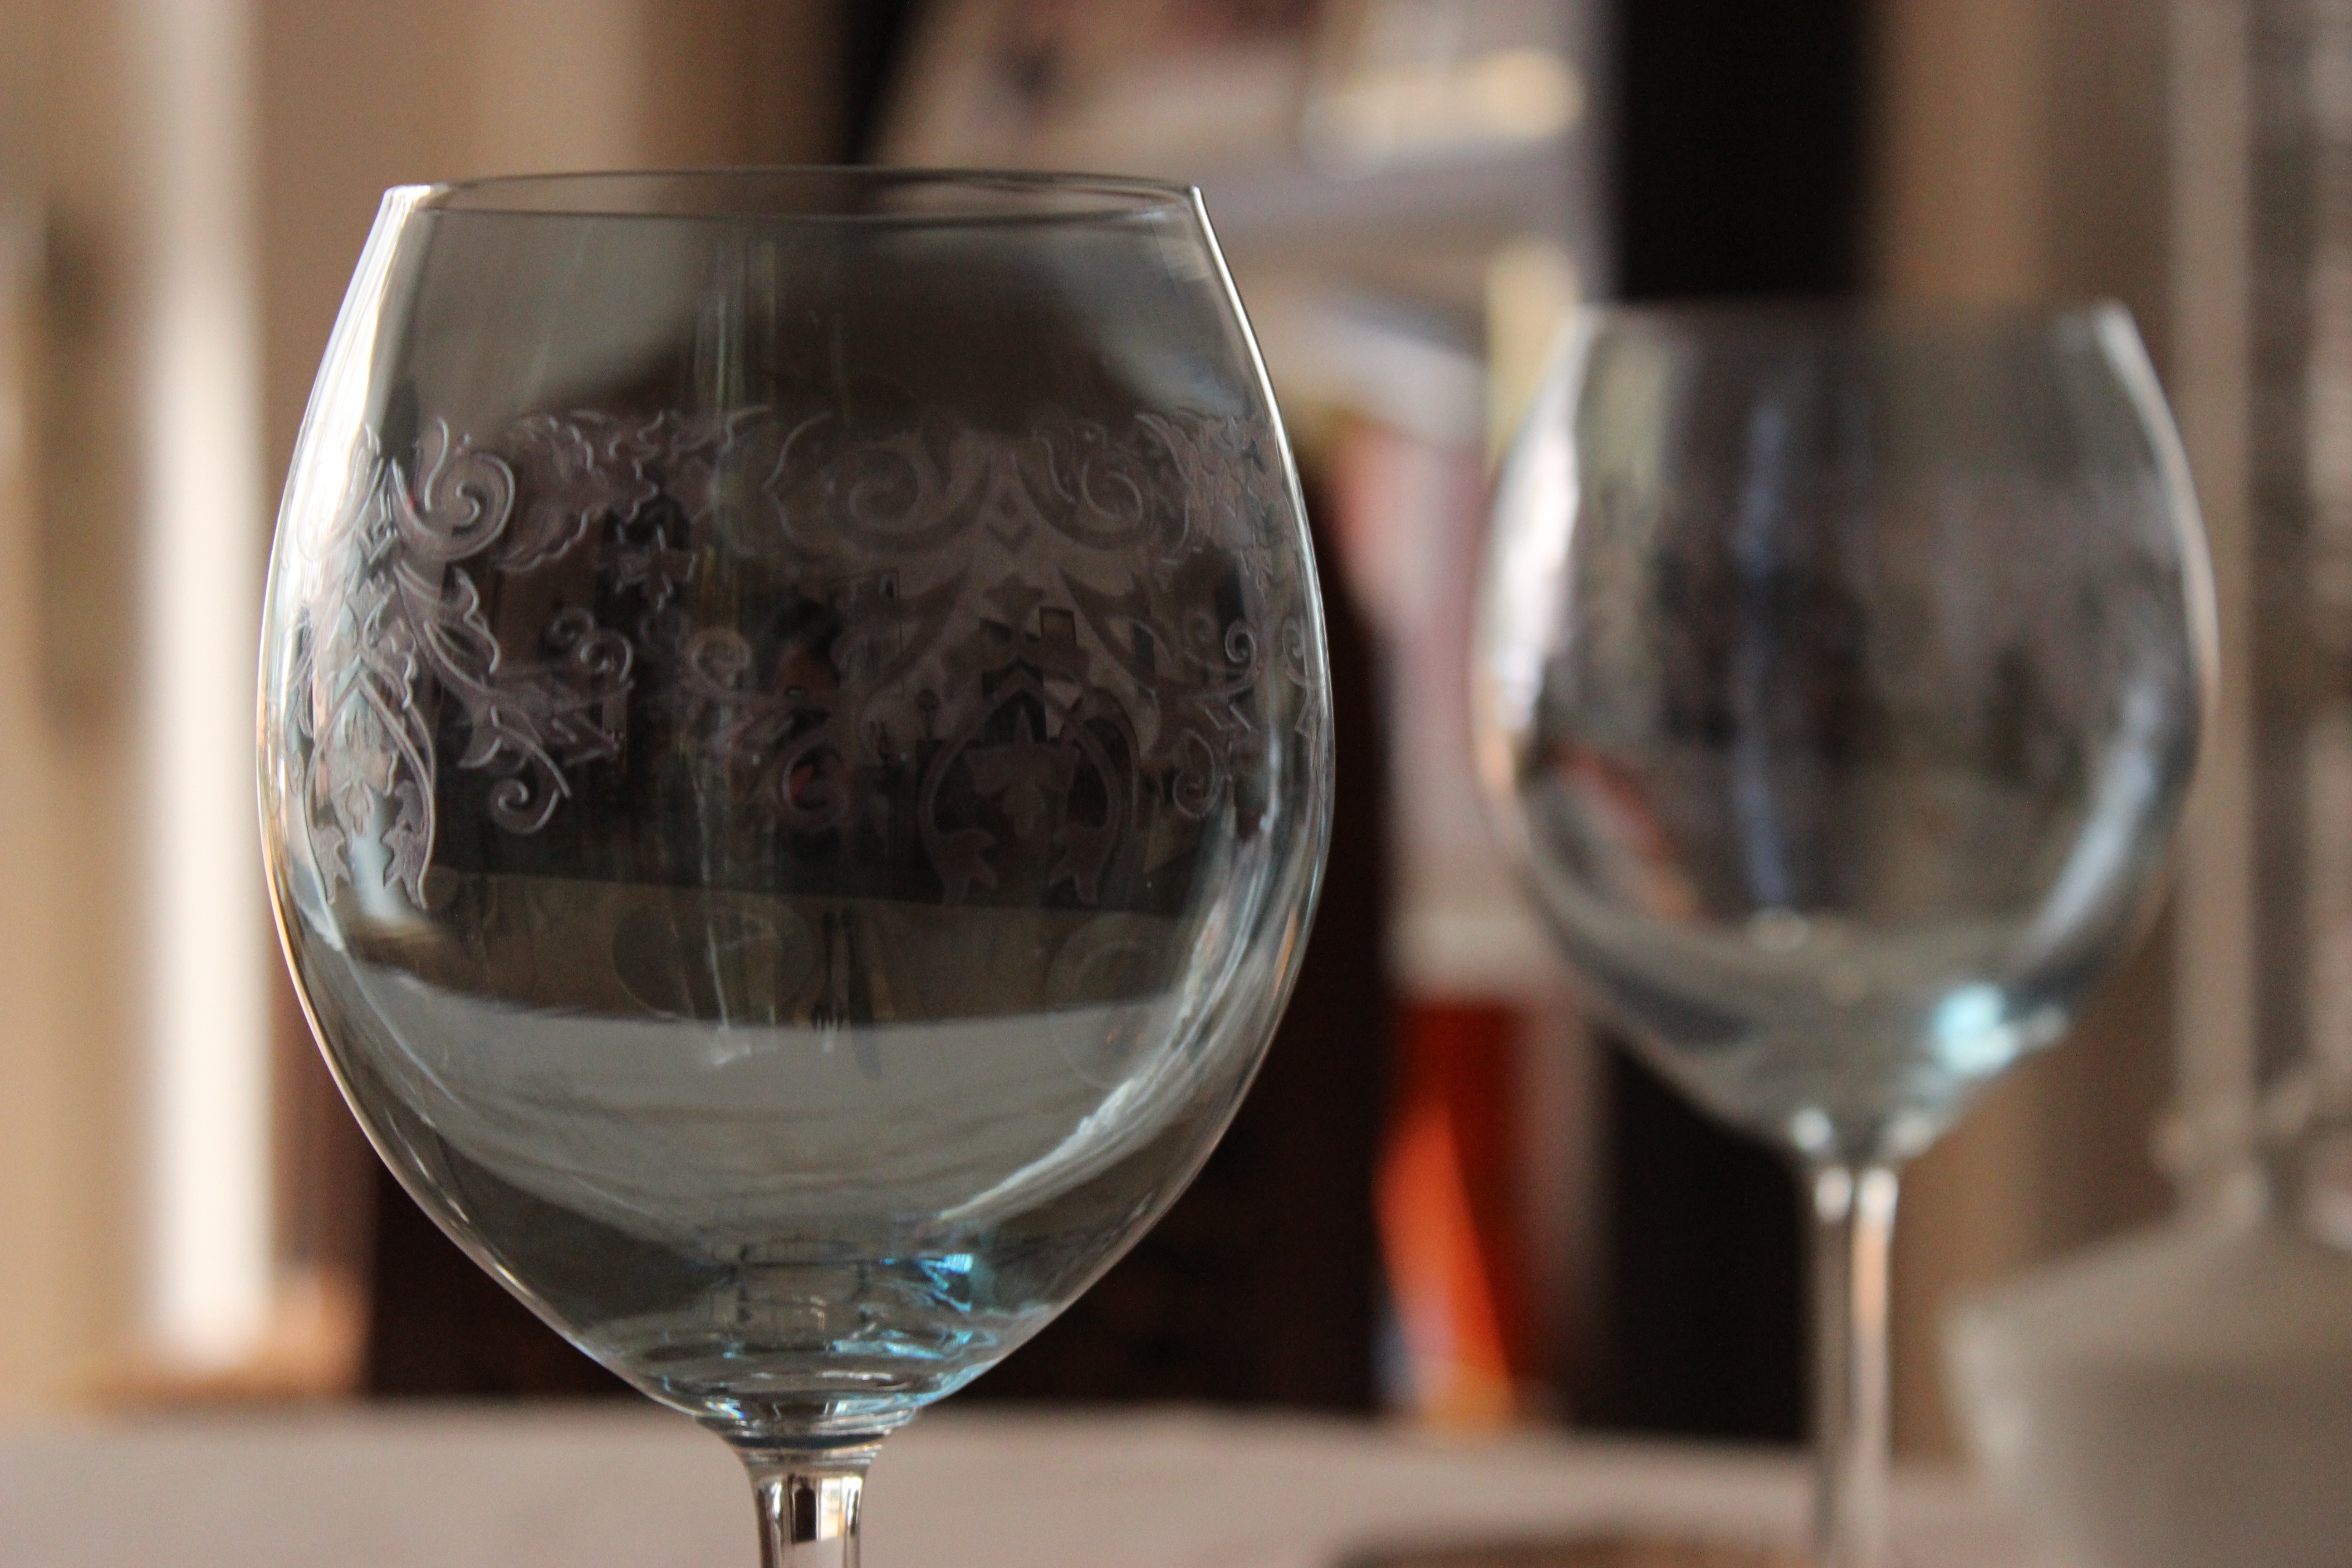
table, wine, glass, space, drink, room, red wine, eat, material, wine glass, glasses, champagne, wine glasses, dining room, stemware, alcoholic beverage, drinkware, champagne stemware